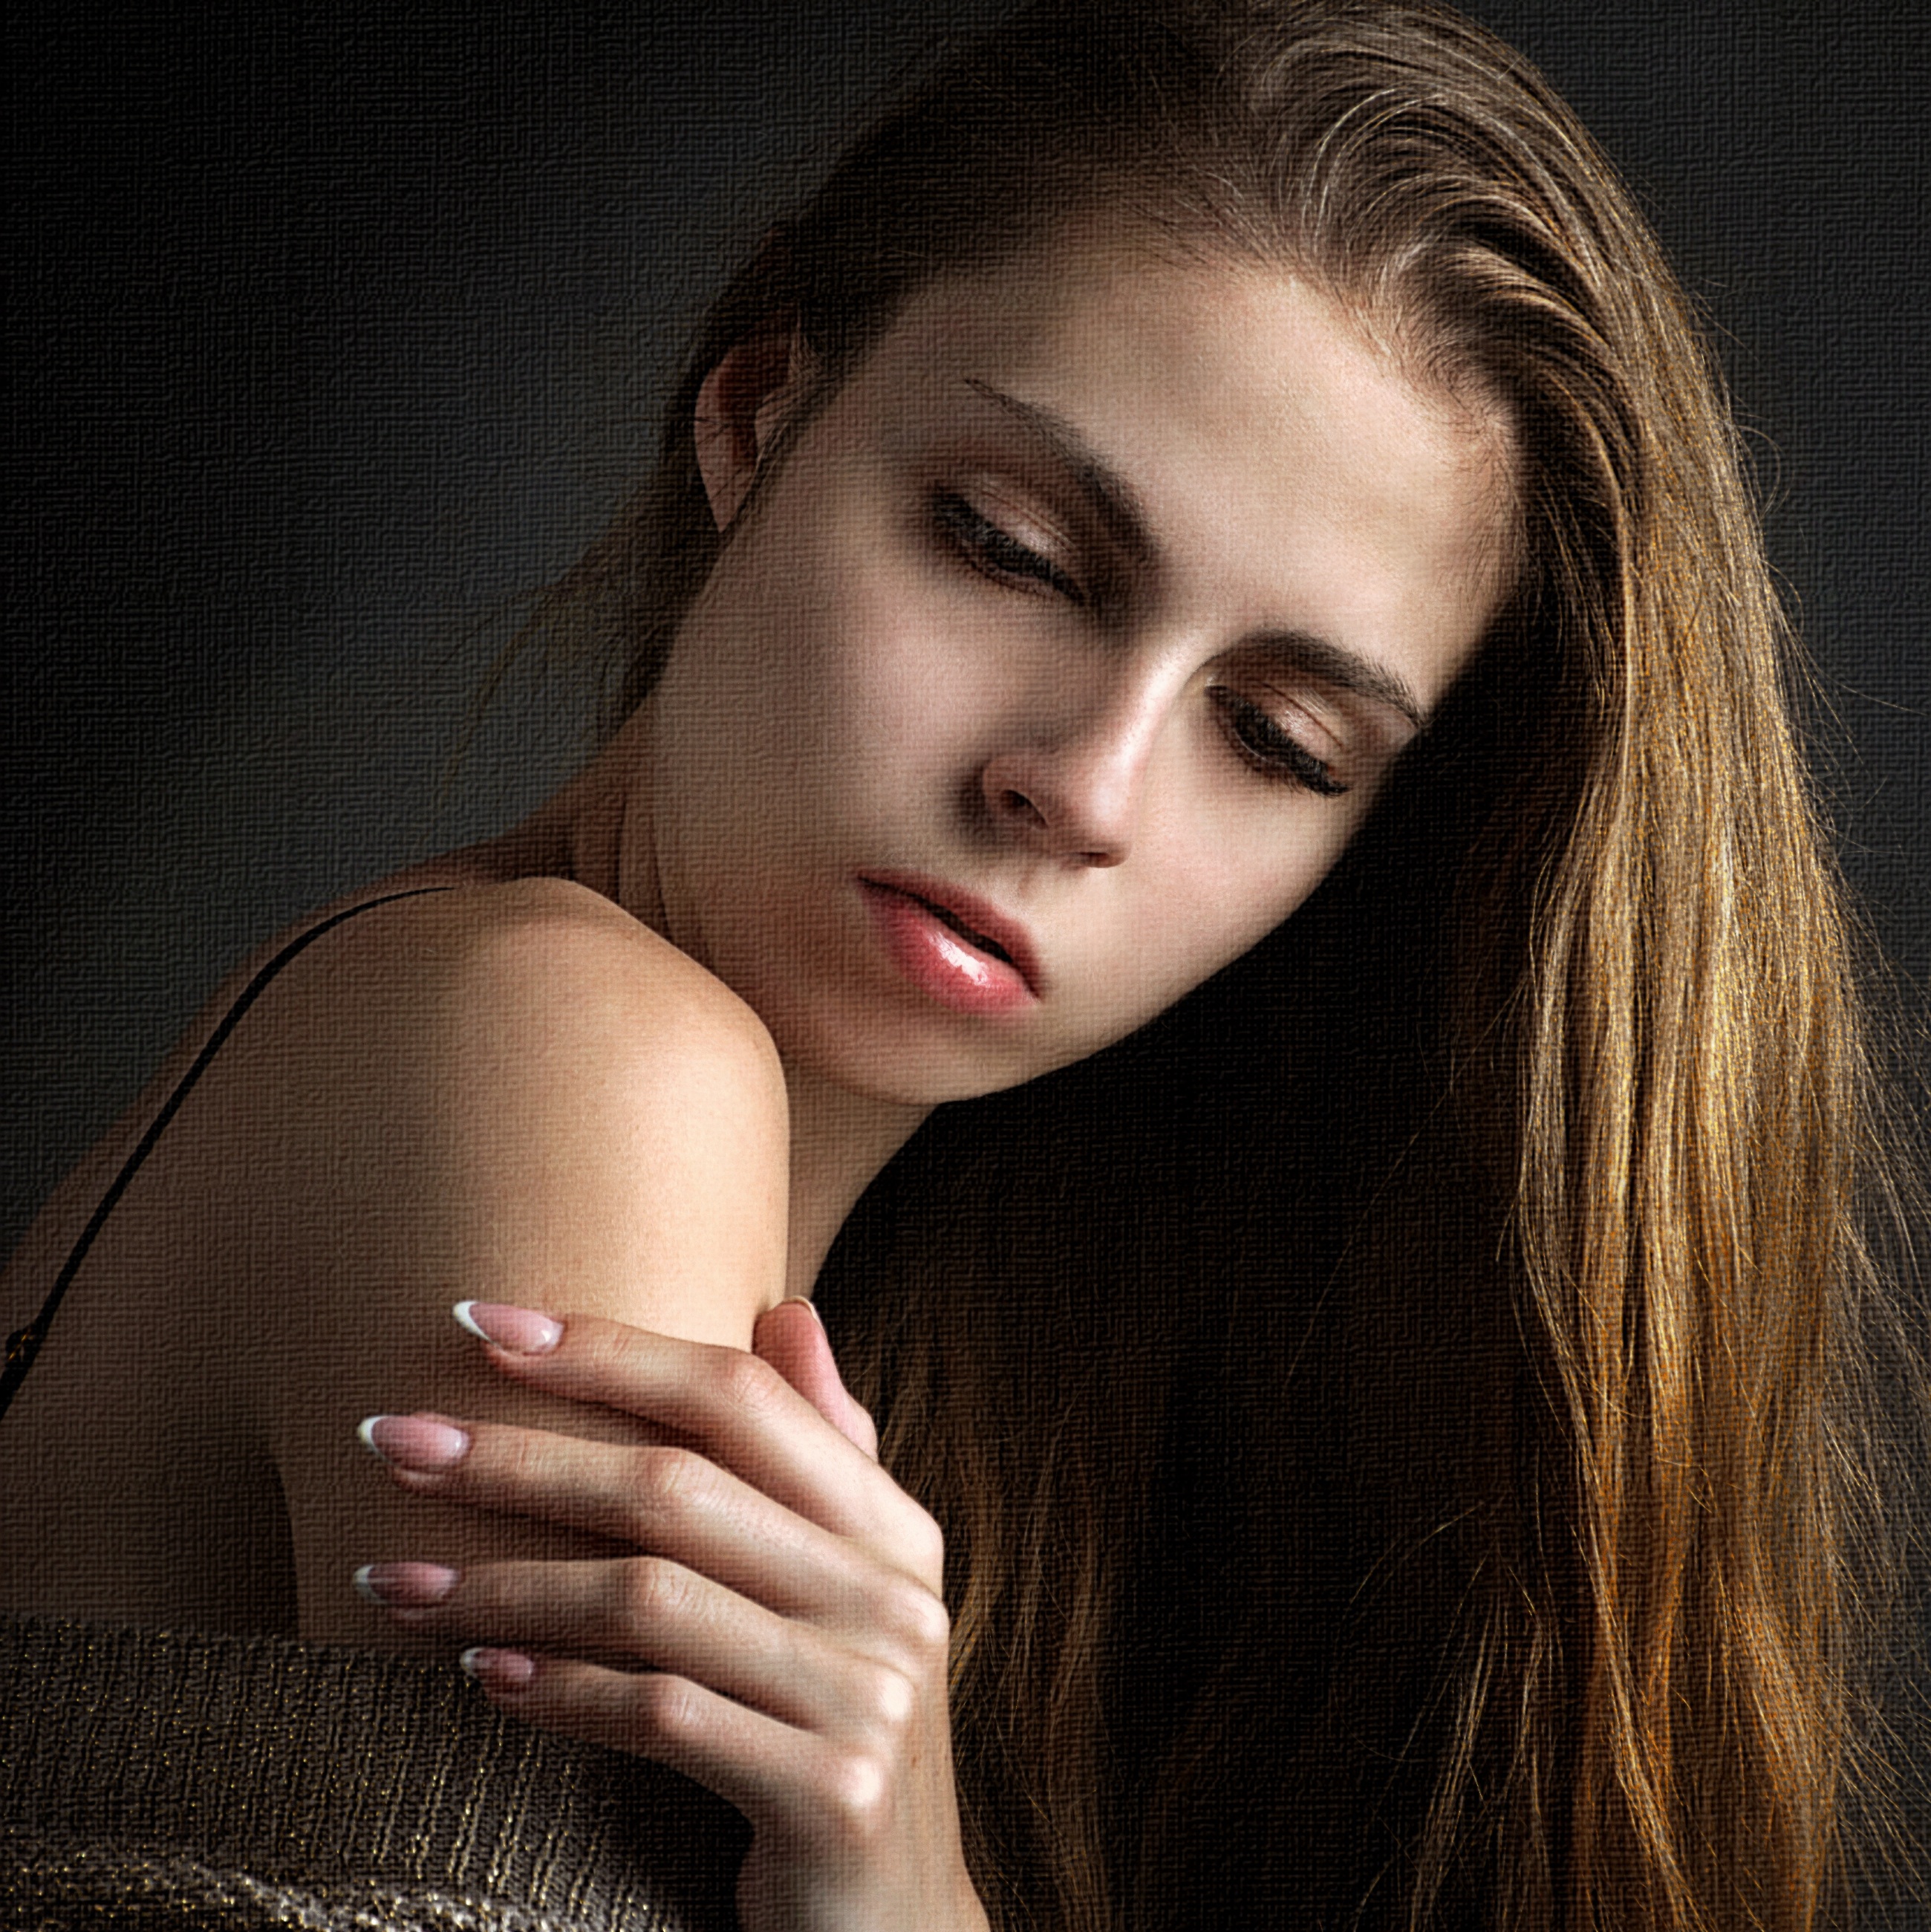
hand, person, people, girl, woman, hair, photography, portrait, model, hairstyle, long hair, black hair, face, picture, beauty, photo shoot, portrait of a woman, thoughtfulness, brown hair, the person, portrait photography, art model, supermodel